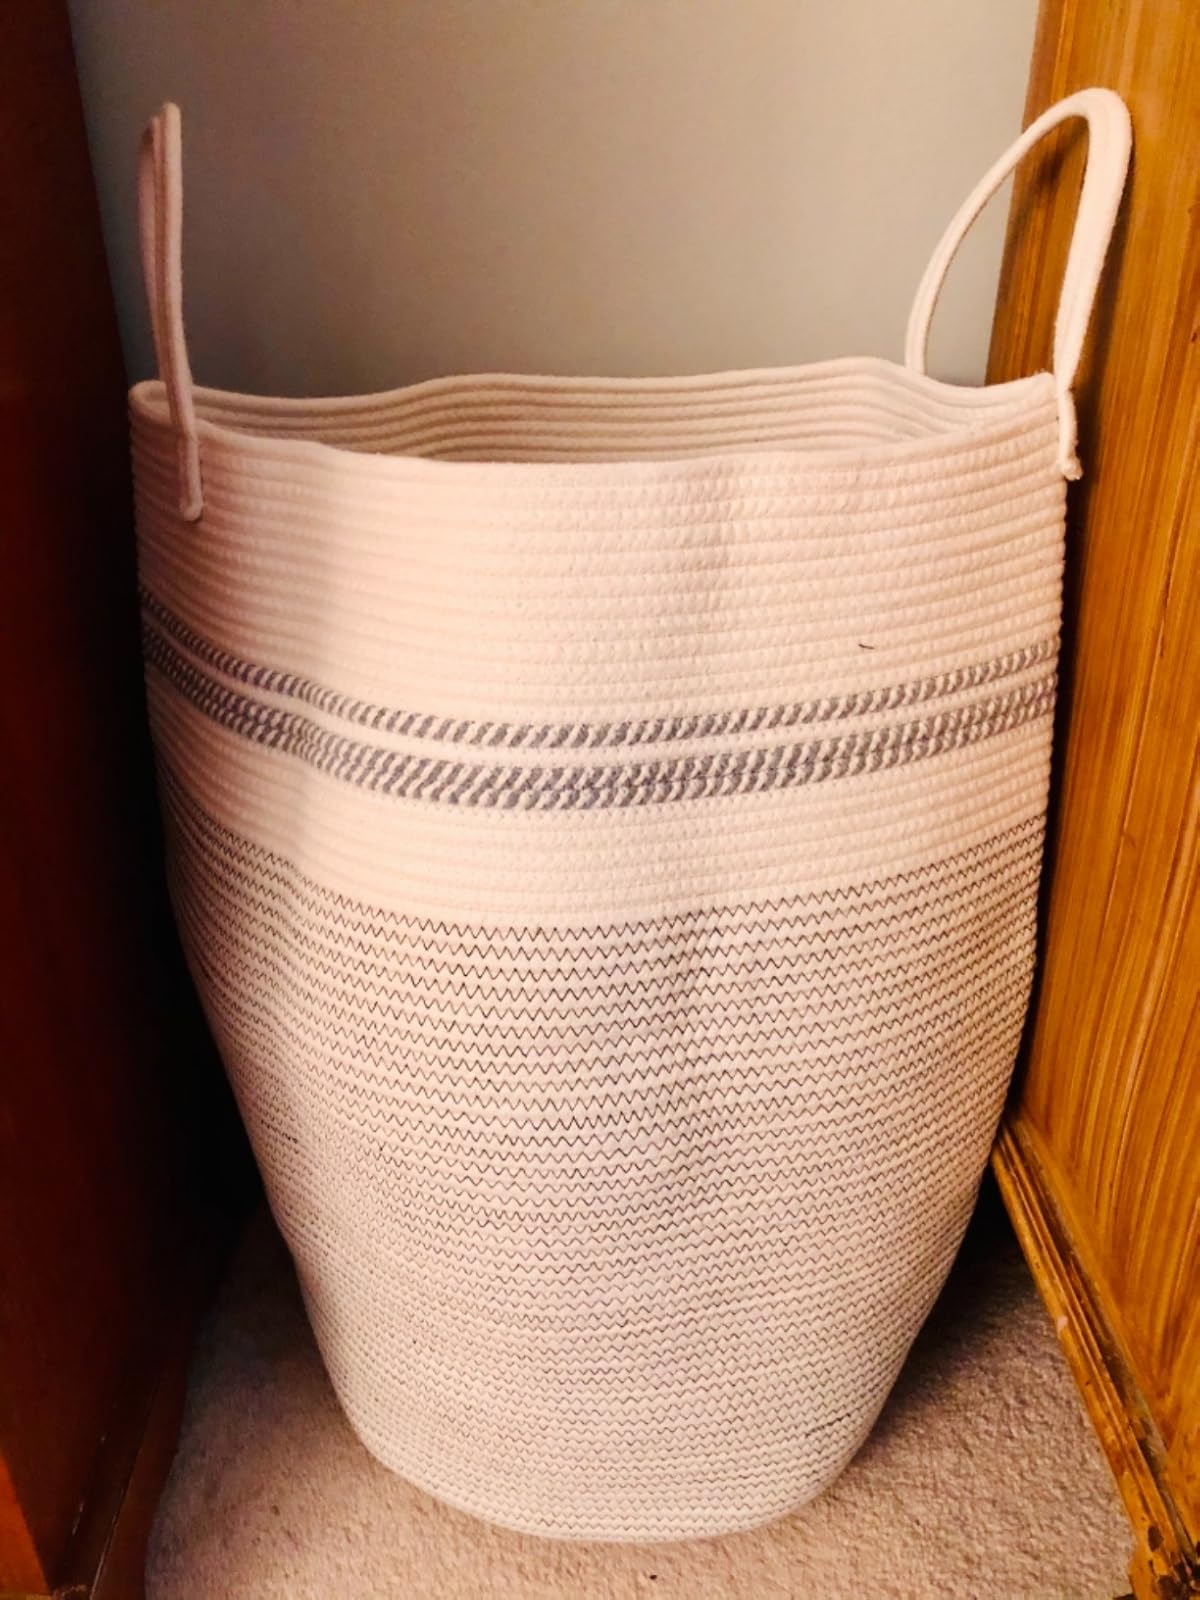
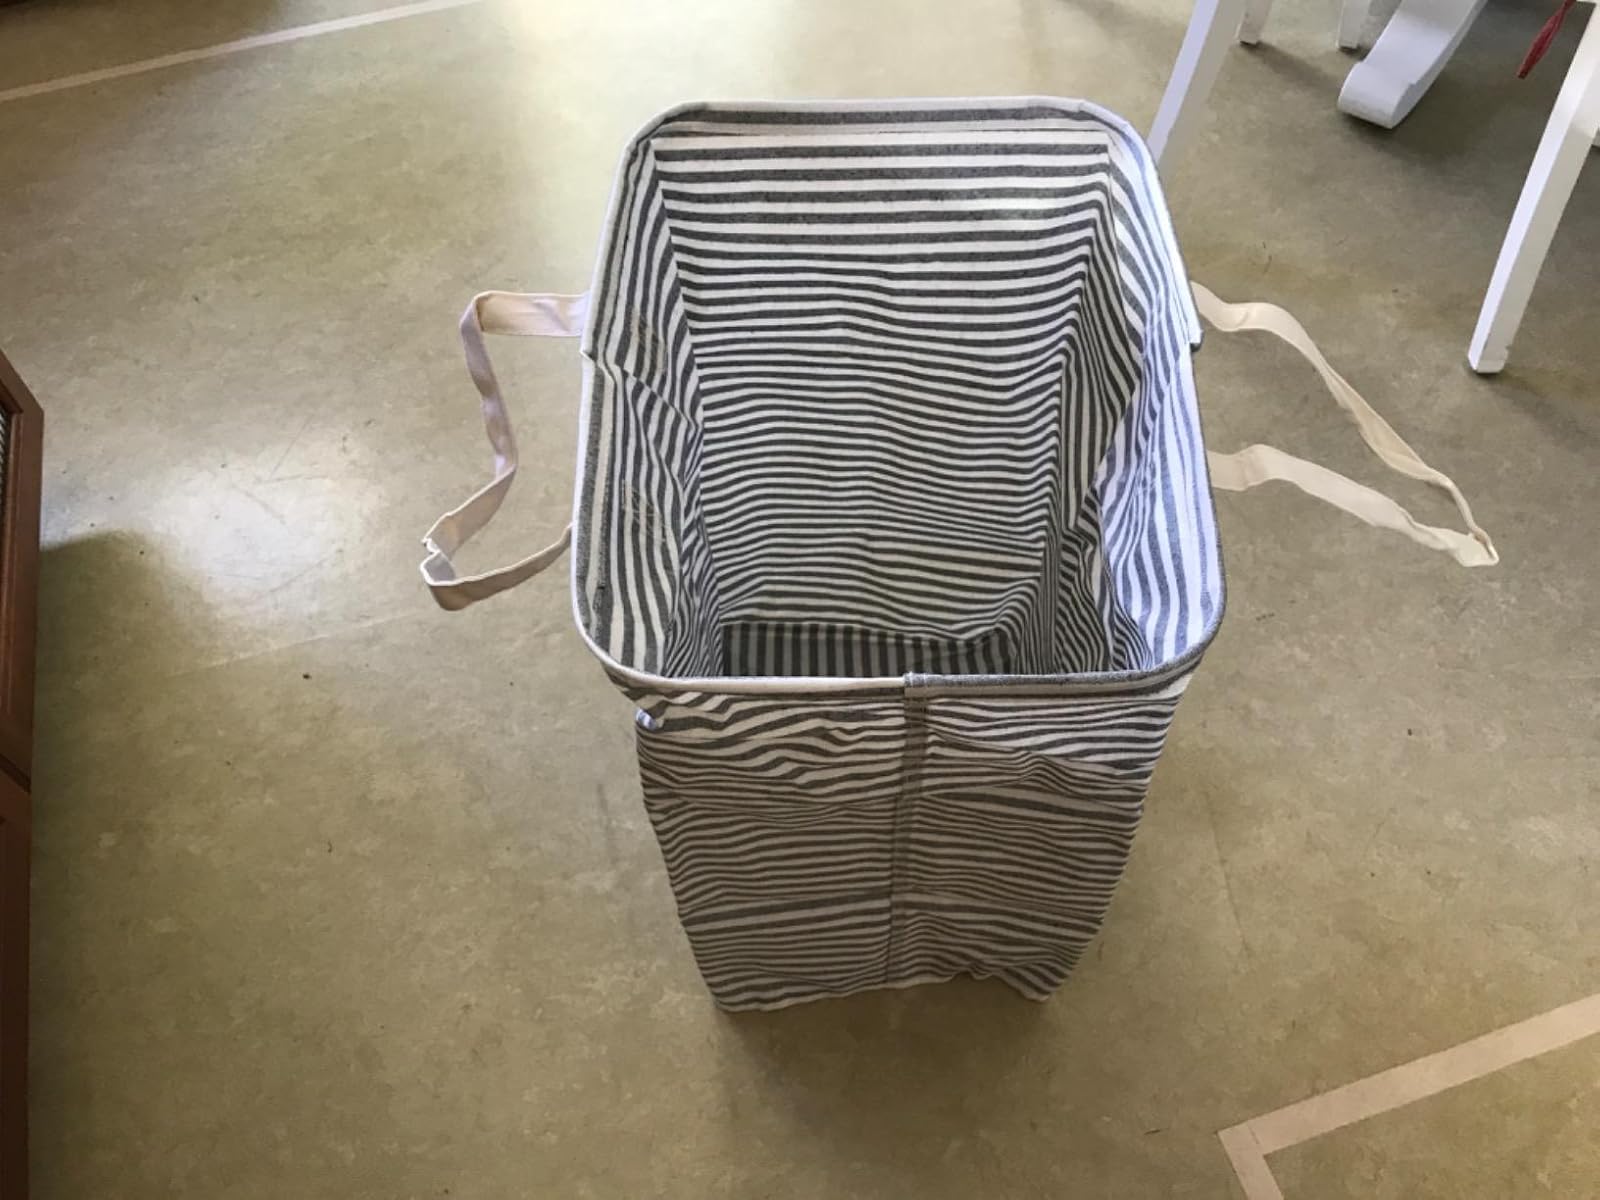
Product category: items_hamper
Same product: no